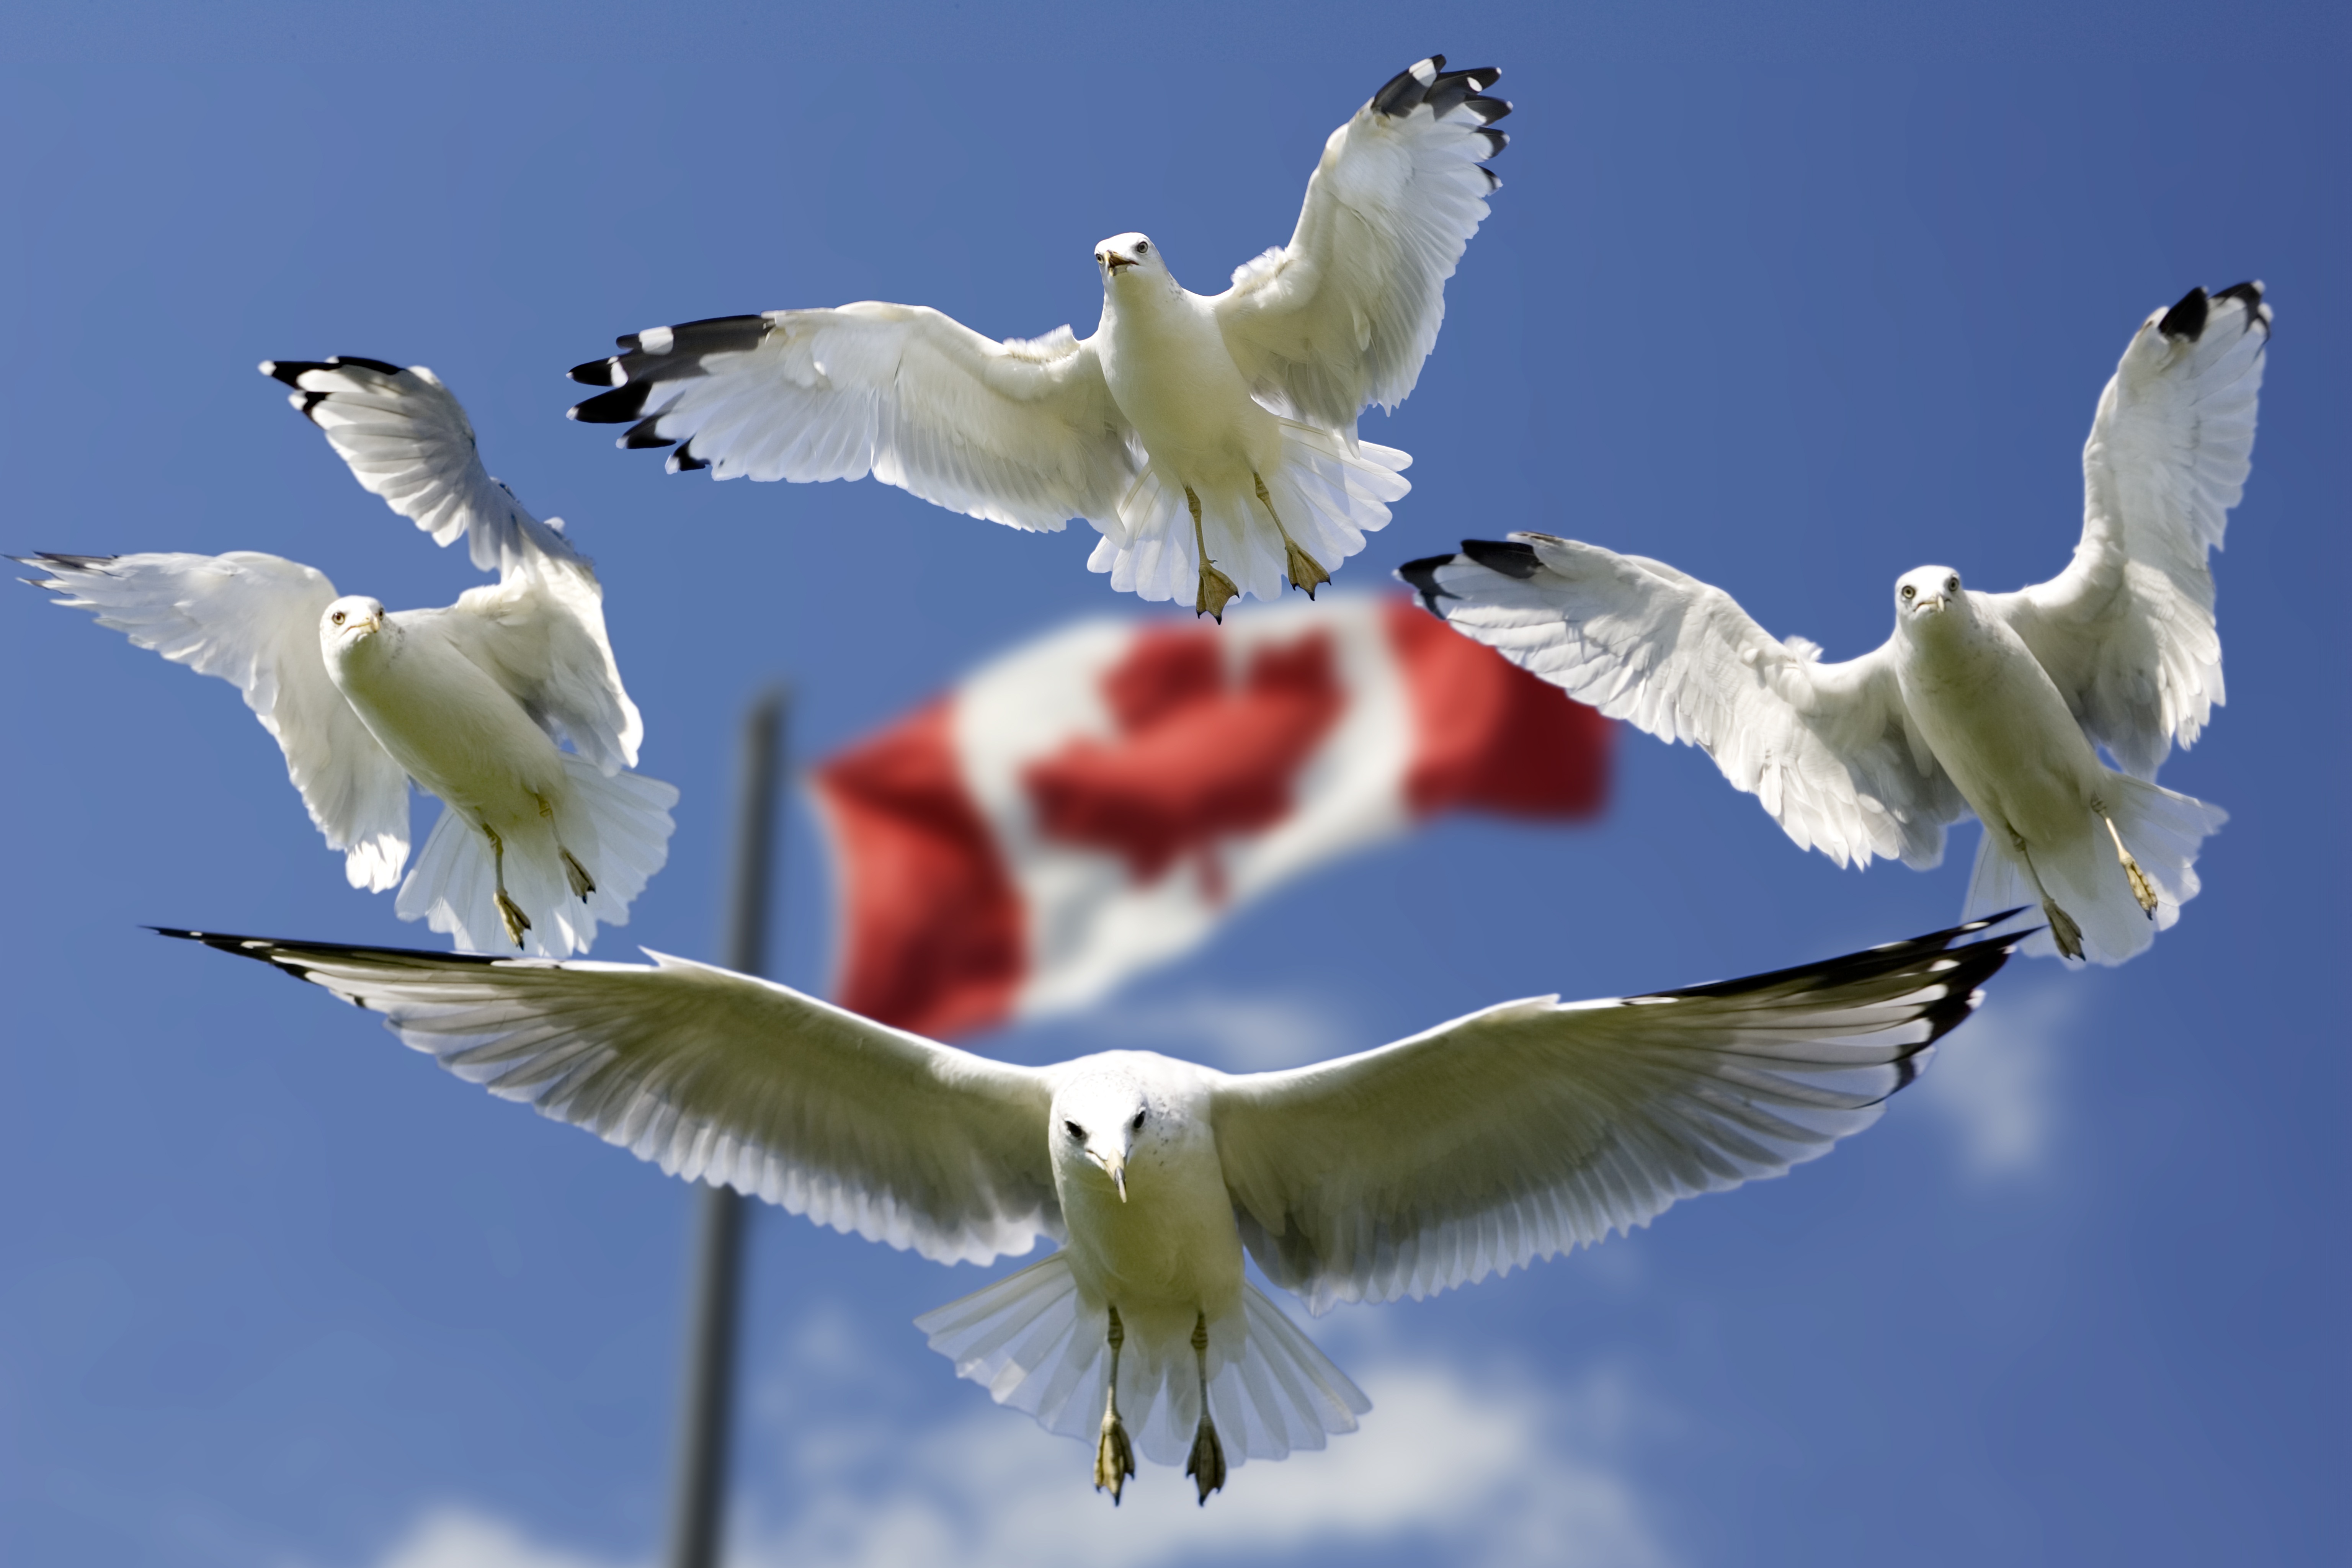
bird, wing, sky, seabird, country, formation, gull, beak, color, flight, flag, blue, fauna, gulls, clouds, canada, flags, vertebrate, canadian flag, charadriiformes, european herring gull, canadian seegulls